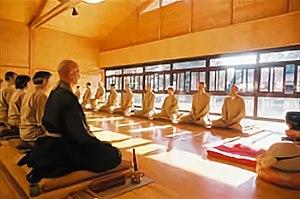
Zazen au dojo
Zazen est la posture de méditation assise de la pratique du bouddhisme zen, particulièrement des écoles Sōtō et Rinzai qui sont les plus connues en Occident. Za signifie « assis » et zen « méditation ». Zazen est donc la méditation assise et il renvoie à la posture qu’aurait adoptée le Bouddha pendant ses méditations. Zazen est associé à dhyāna dans le yoga, et au chán chinois.